IoT forensics

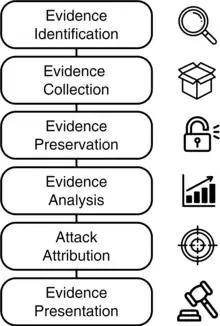
IoT forensics process

An IoT forensics investigation process should be conducted using the standard guidelines so that the collected evidence can be admissible on the court. The process is analogous to digital forensics process, but faces challenges caused by the peculiarities of the IoT devices. The full process can be split temporally into six different phases: Evidence identification, evidence collection, evidence preservation, evidence analysis, attack and deficit attribution, and evidence presentation. Each of the different phases of the forensic process may introduce several challenges when applied to the limitations of the IoT devices.